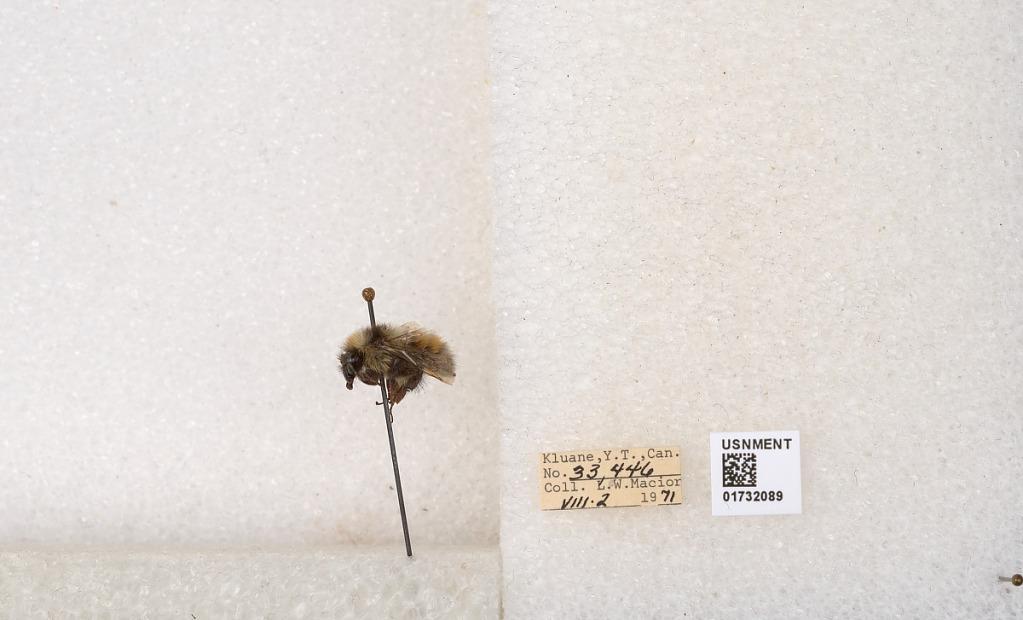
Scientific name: Bombus (Pyrobombus) sylvicola Kirby
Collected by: L. Macior
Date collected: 1971-8-2
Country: Canada
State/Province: Yukon Teritory
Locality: Kluane National Park and Reserve
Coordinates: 60.7493, -139.504